Baranya County

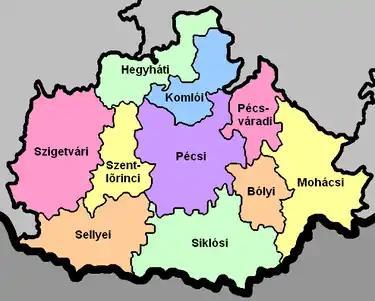
Districts of Baranya County

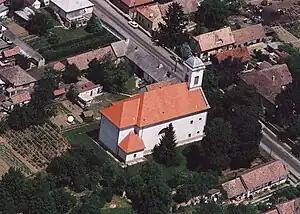
Hosszúhetény - Temple from above

The Baranya County Council, elected at the 2019 local government elections, is made up of 18 counselors, with the following party composition: